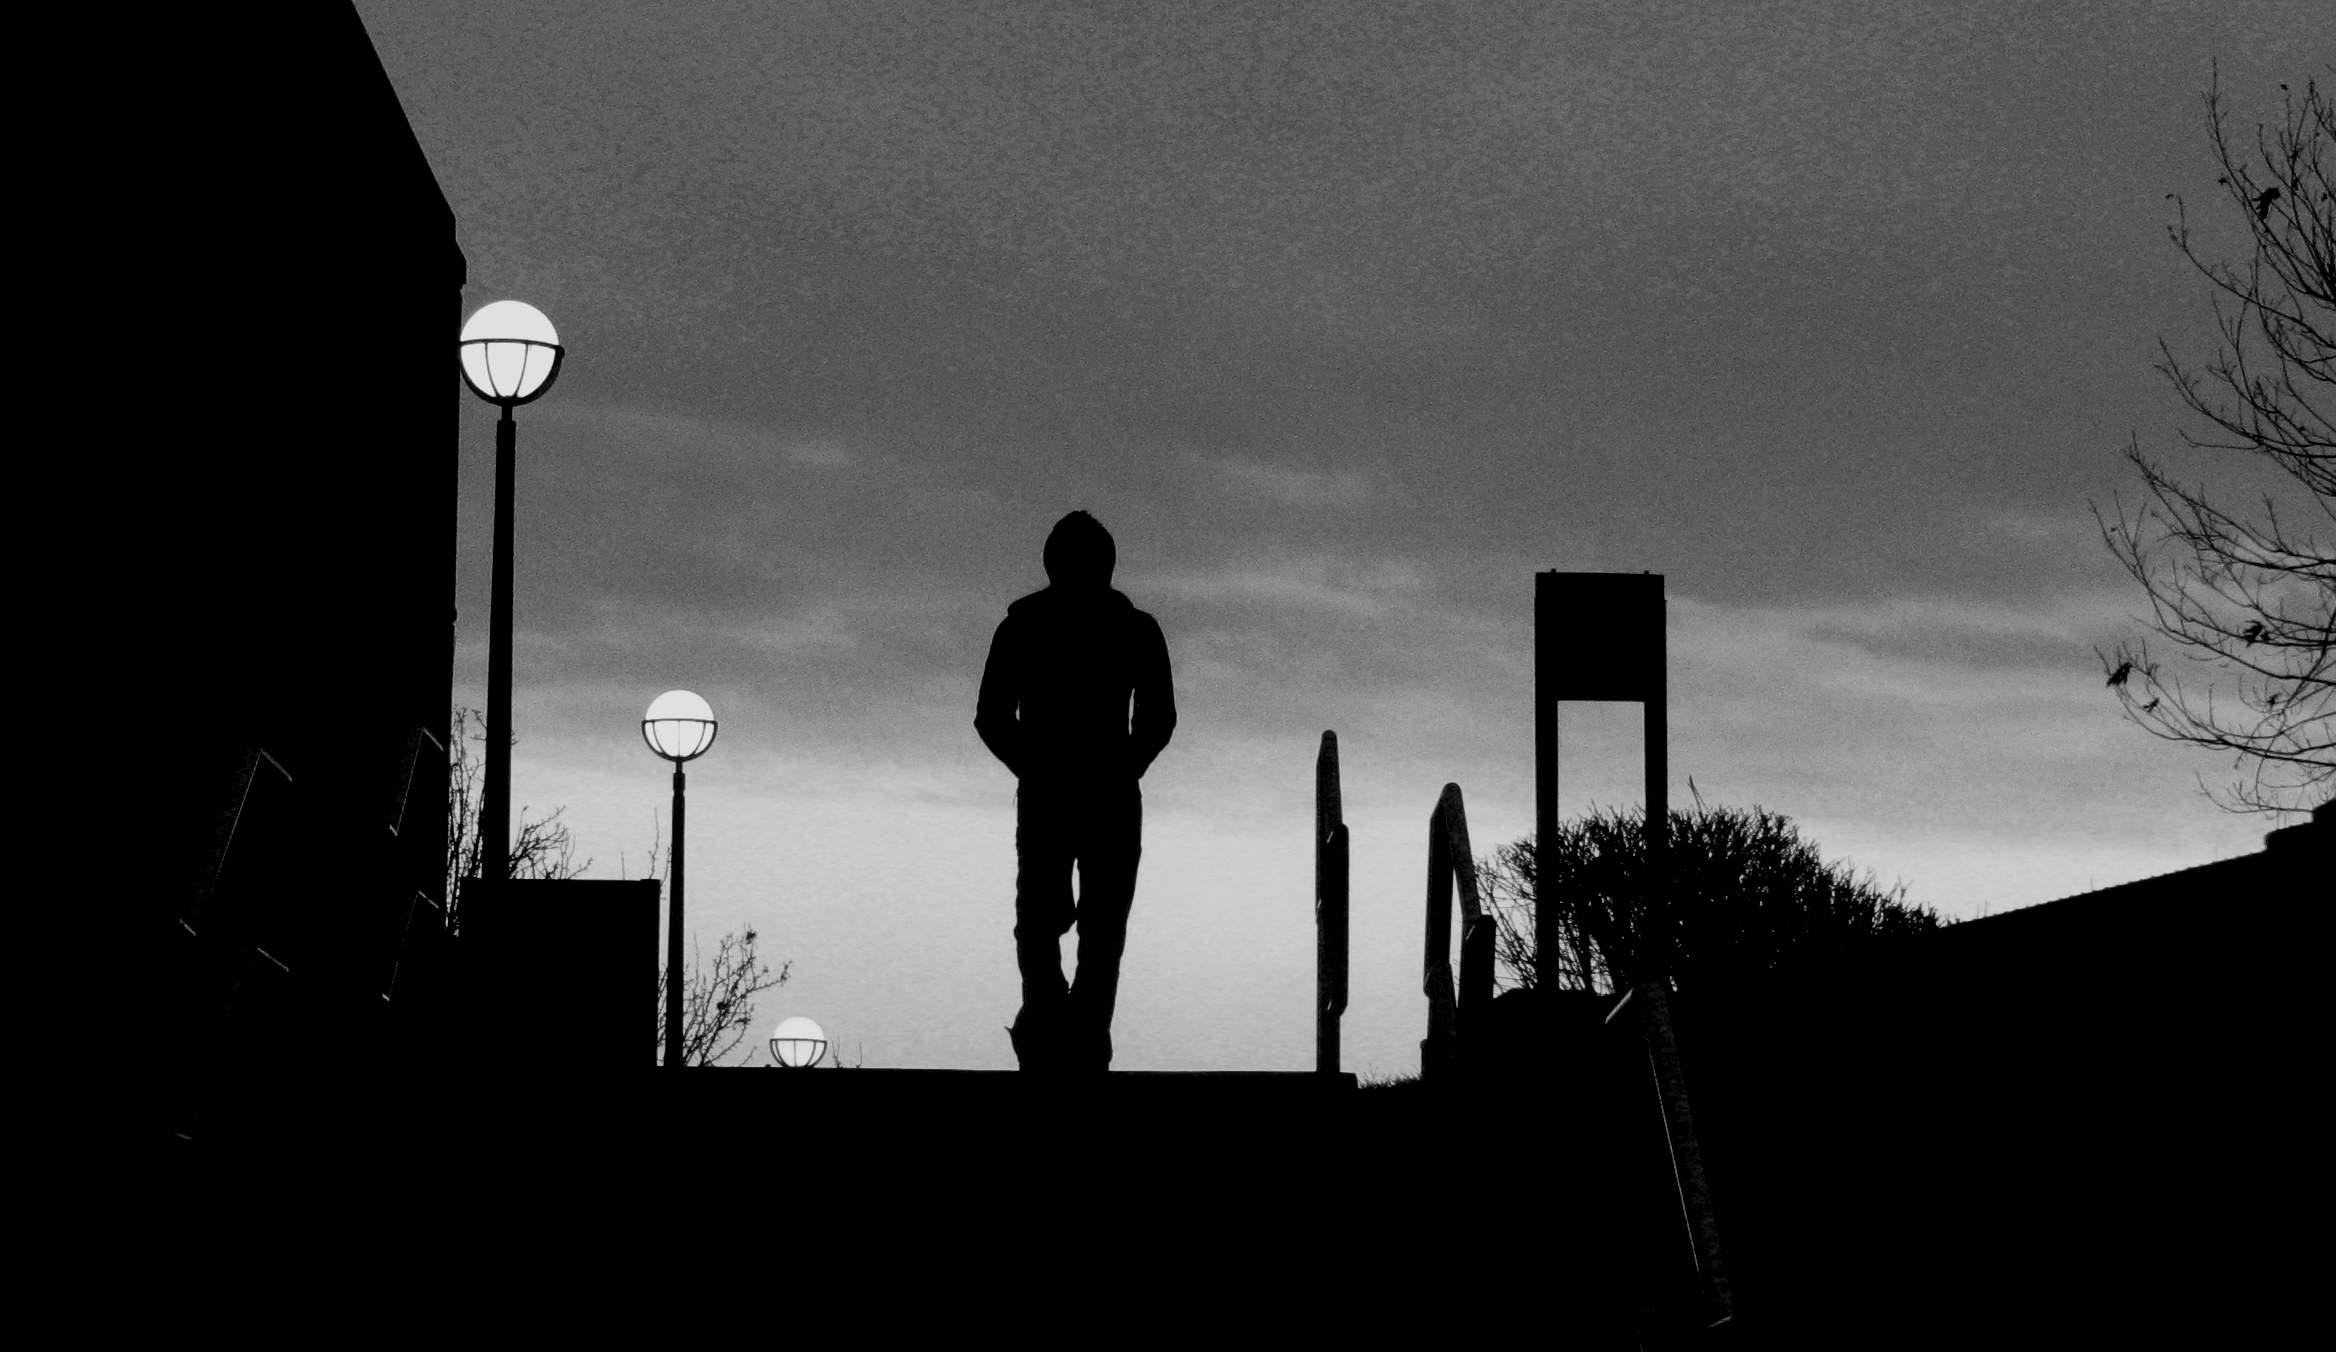
silhouette, light, black and white, white, photography, things, shadow, darkness, black, monochrome, photograph, image, campus, shape, uc, geek, cincinnati, monochrome photography, film noir